Giuditta Grisi

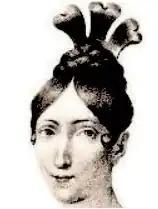
Giuditta Grisi

Giuditta Grisi (28 July 1805 – 1 May 1840) was an Italian operatic mezzo-soprano, sister of soprano Giulia Grisi and cousin of ballerina Carlotta Grisi.